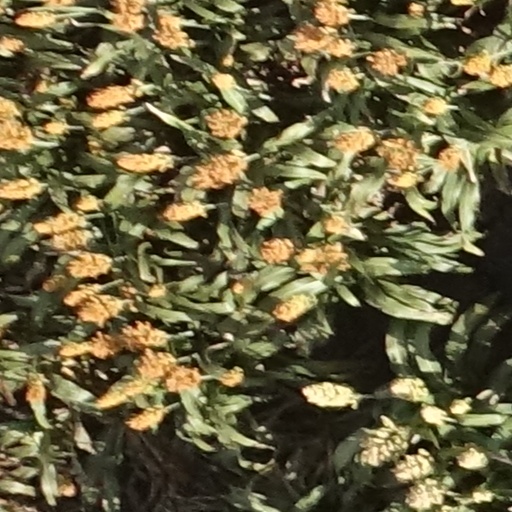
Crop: sorghum